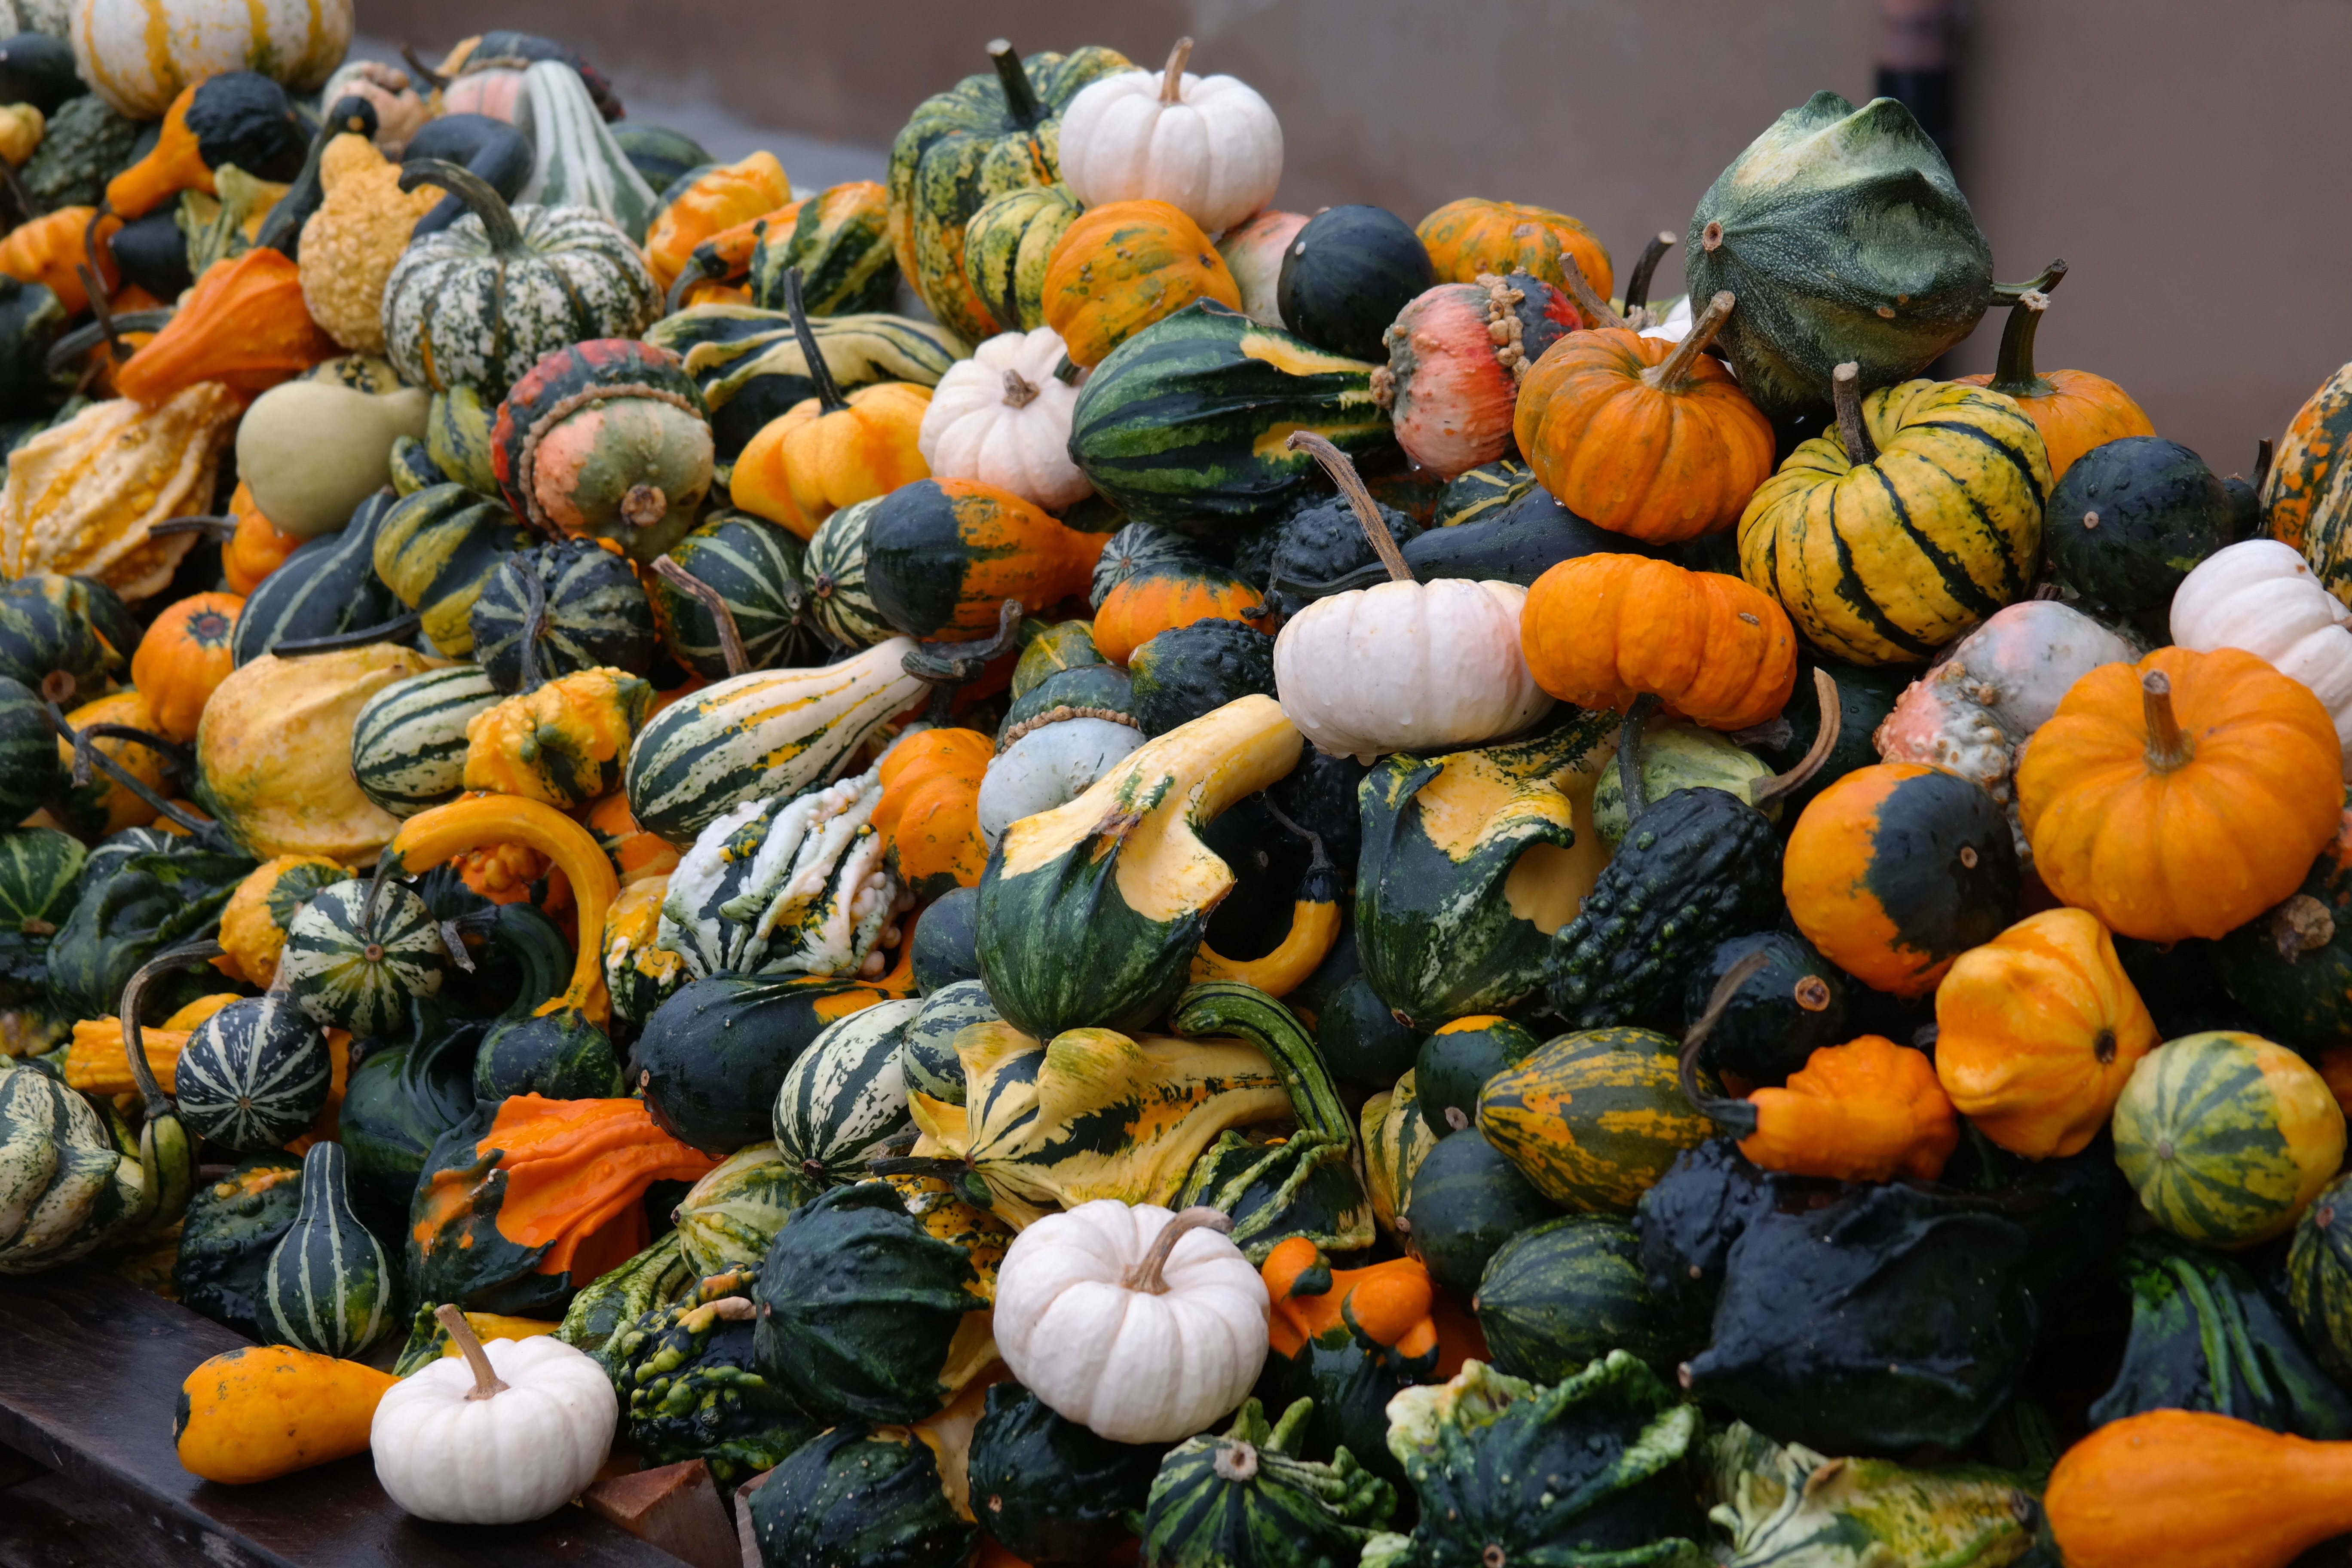
white, flower, orange, food, green, harvest, collection, produce, vegetable, autumn, pumpkin, colorful, yellow, gourd, storage, thanksgiving, decorative, vegetables, diversity, calabaza, mix, ufo, sale, carving, various, pumpkins, cucurbita, autumn decoration, decorative squashes, flowering plant, compilation, varieties, flying saucer, aladdin, winter squash, bischofsm tze, cucumber gourd and melon family, patty pan squash, pumpkin sale, baby boo, golden dust